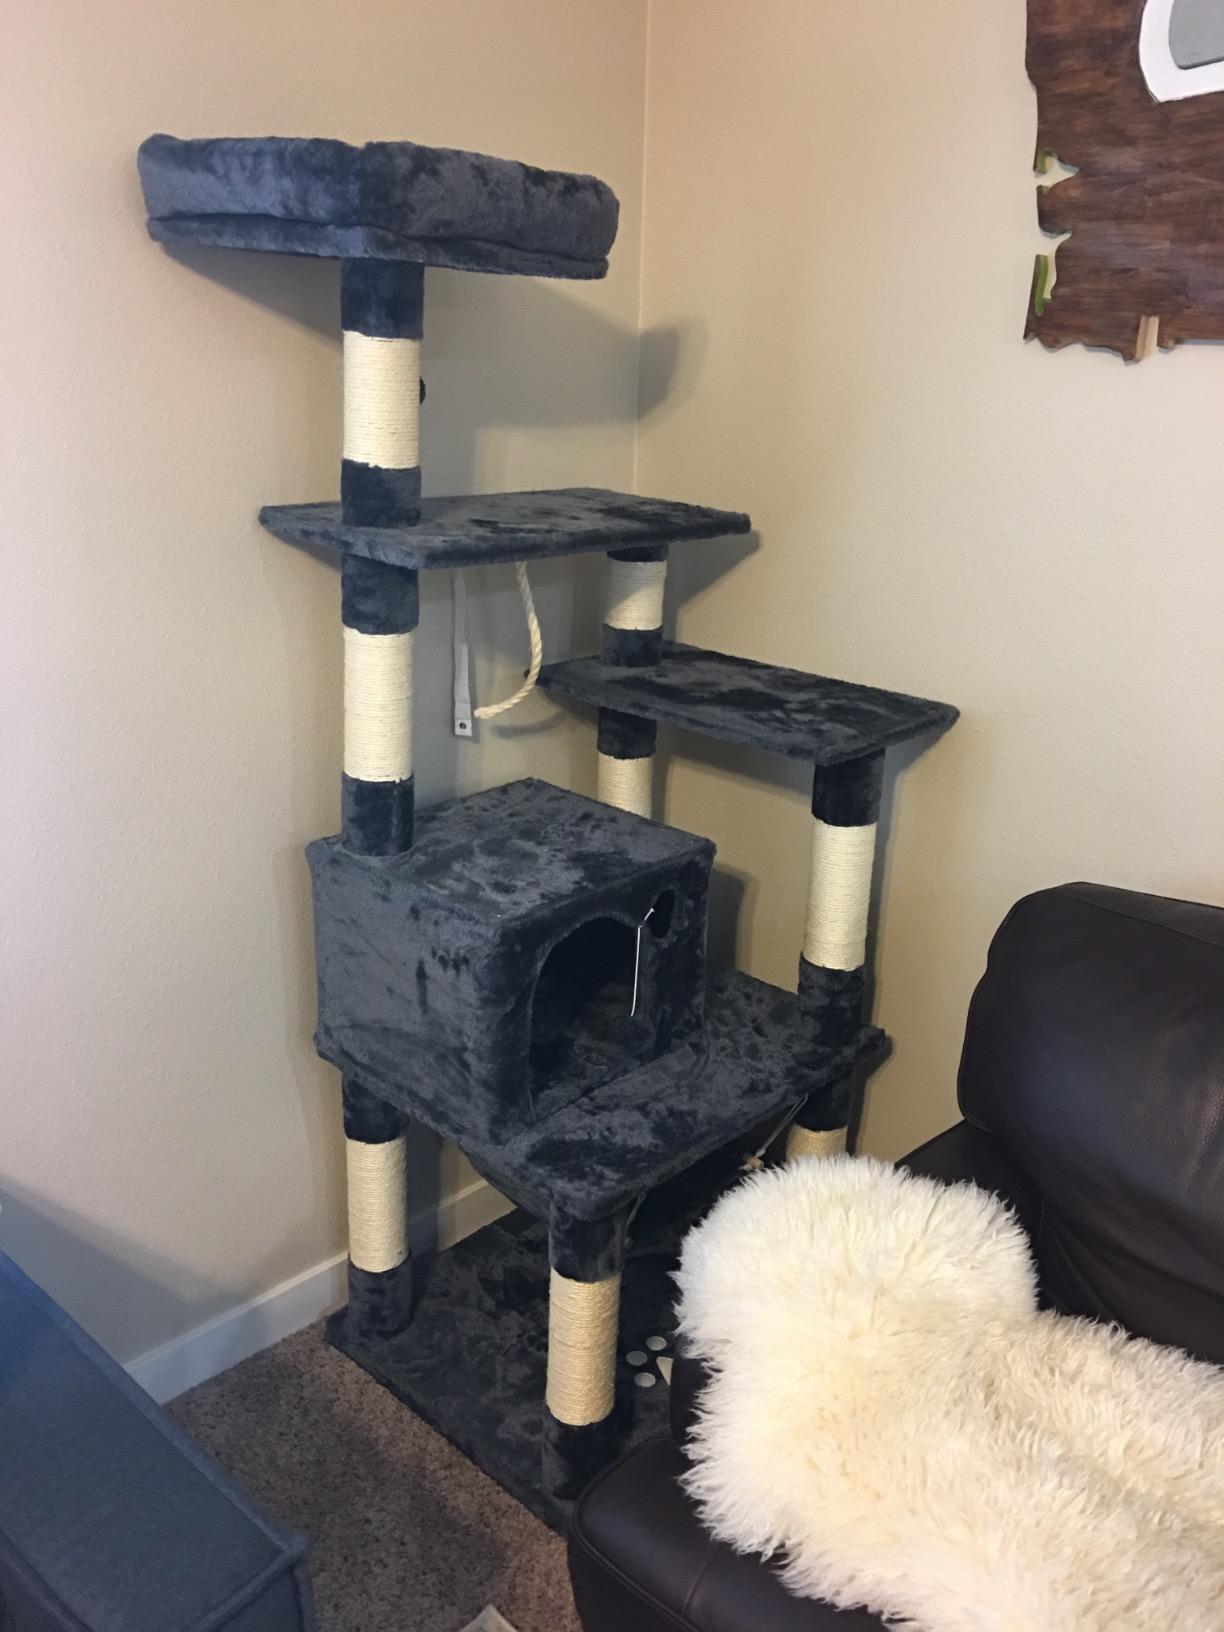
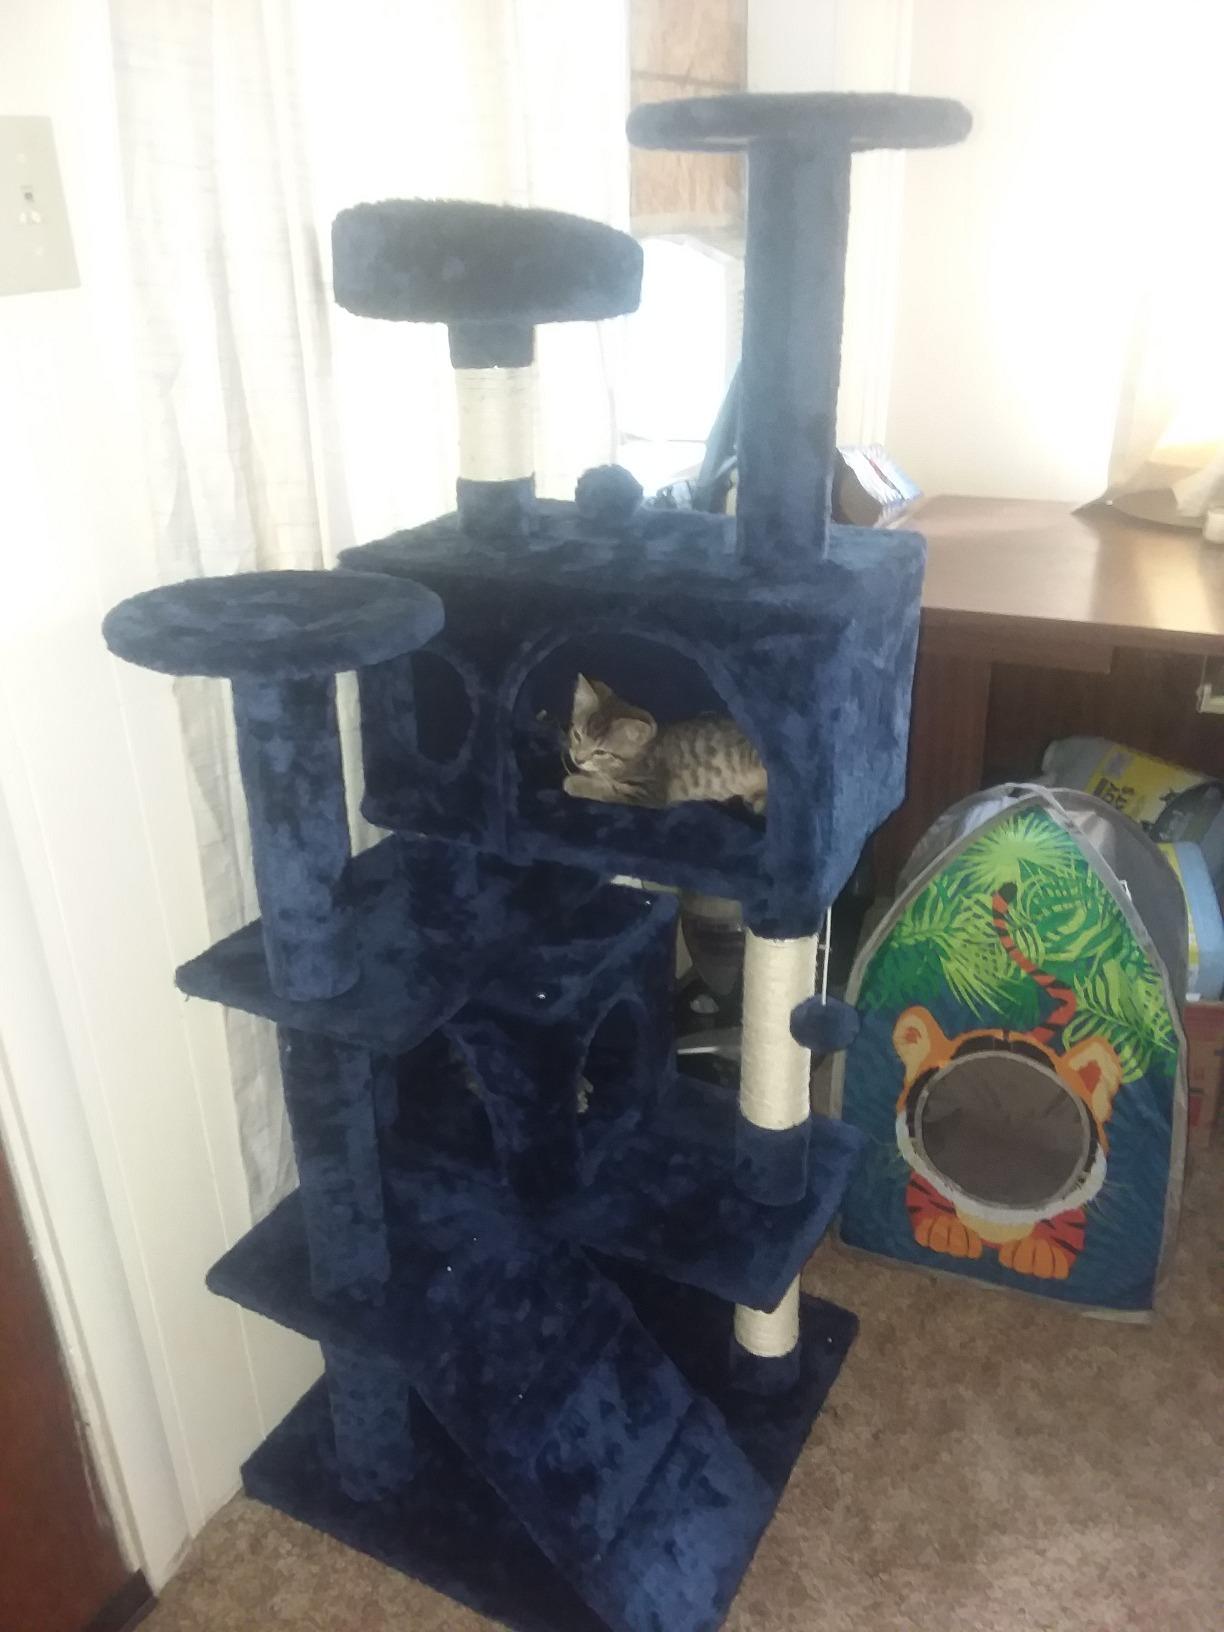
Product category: items_cat tree
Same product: no